Lucas de Clercq

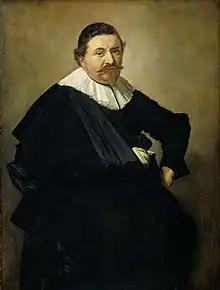
"Portrait of Lucas de Clercq"

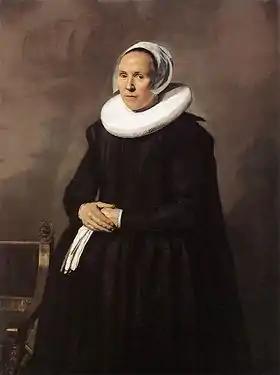
"Portrait of Ferijntje Steenkiste"

Lucas de Clercq (1603 – 1652) was a Dutch cloth merchant known today for his and his wife's pendant marriage portraits painted by Frans Hals.